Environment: real
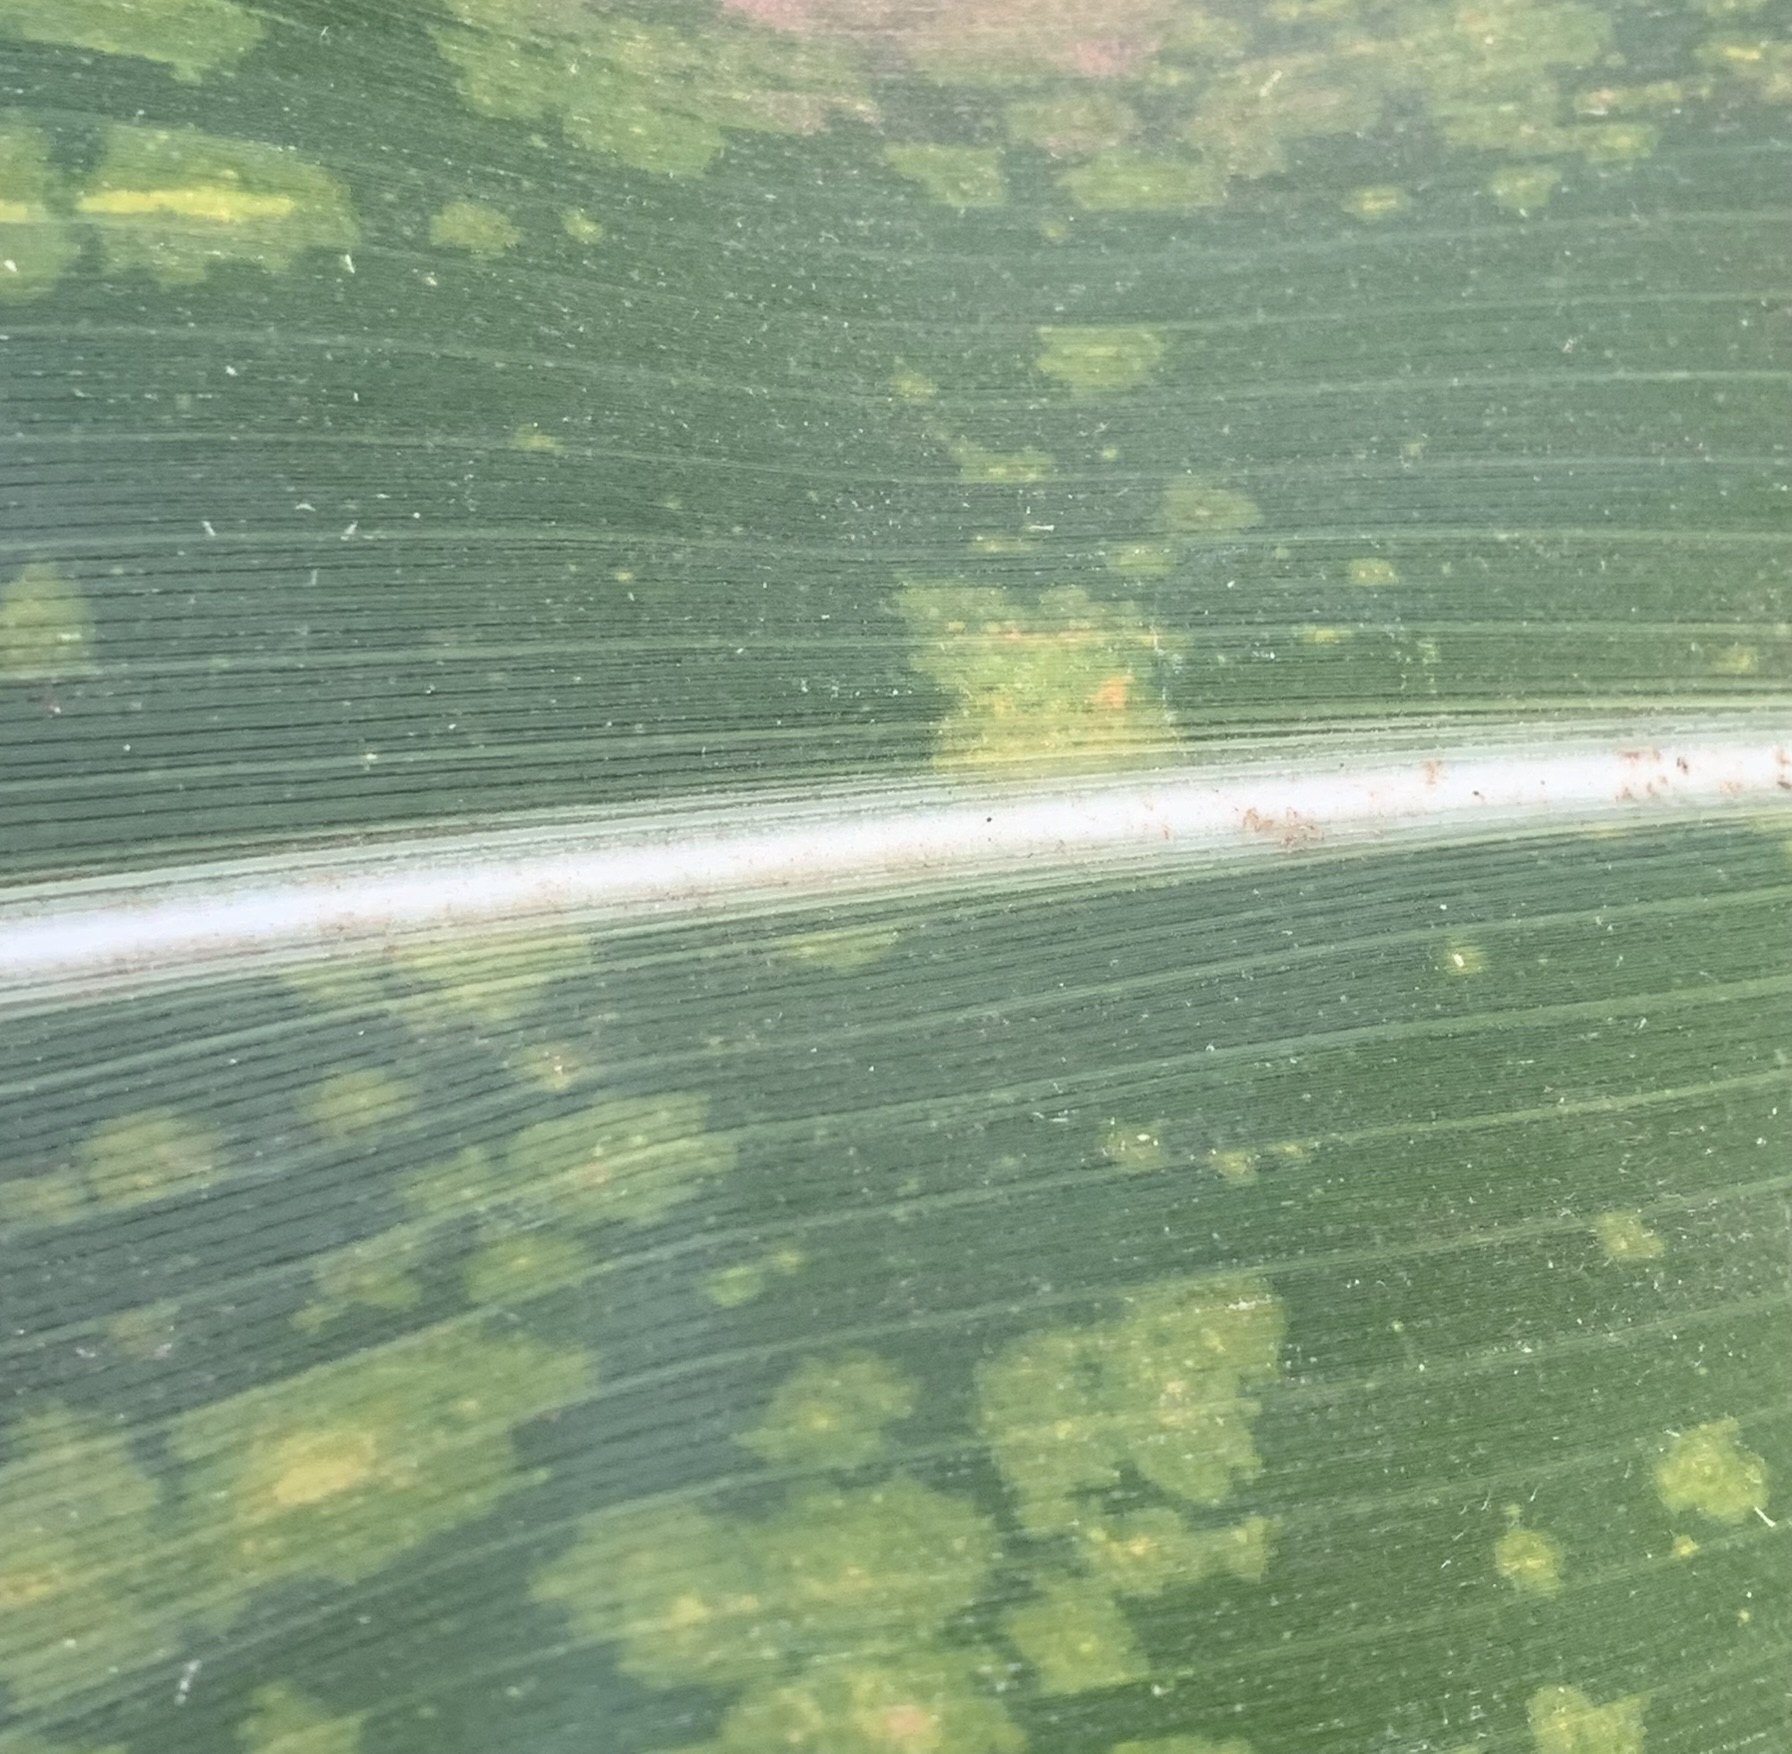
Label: lethal_necrosis